Kreenholm

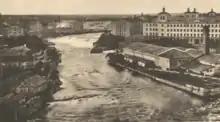
The eastern branch of Narva Falls and Kreenholm island (right) in 1886

Kreenholm ( for "crow islet") is a river island in Estonia, located in the Narva River, within the city limits of Narva.